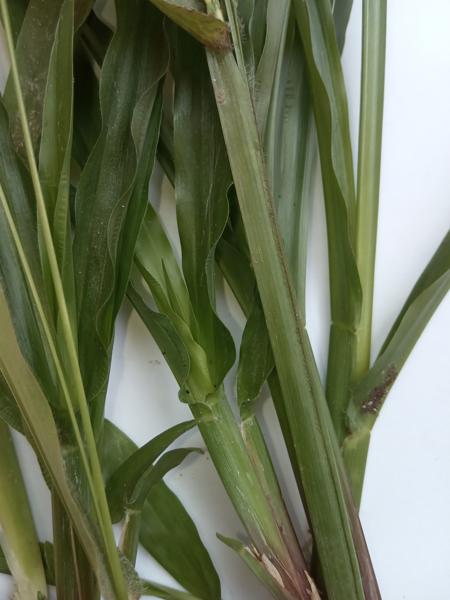
Weed species: Paspalum scrobiculatum